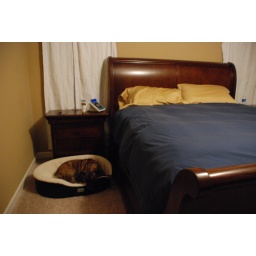
He's finally started sleeping in his bed with minimal crying.